Second-harmonic generation

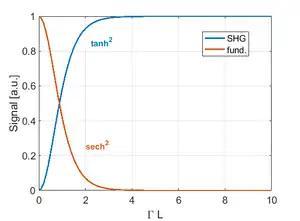
Phase-matched SHG with source depletion (blue), and corresponding excitation (orange). "L" is the interaction length ("ℓ" in the text).

If we assume a real formula_21, the relative phases for real harmonic growth must be such that formula_44. Then